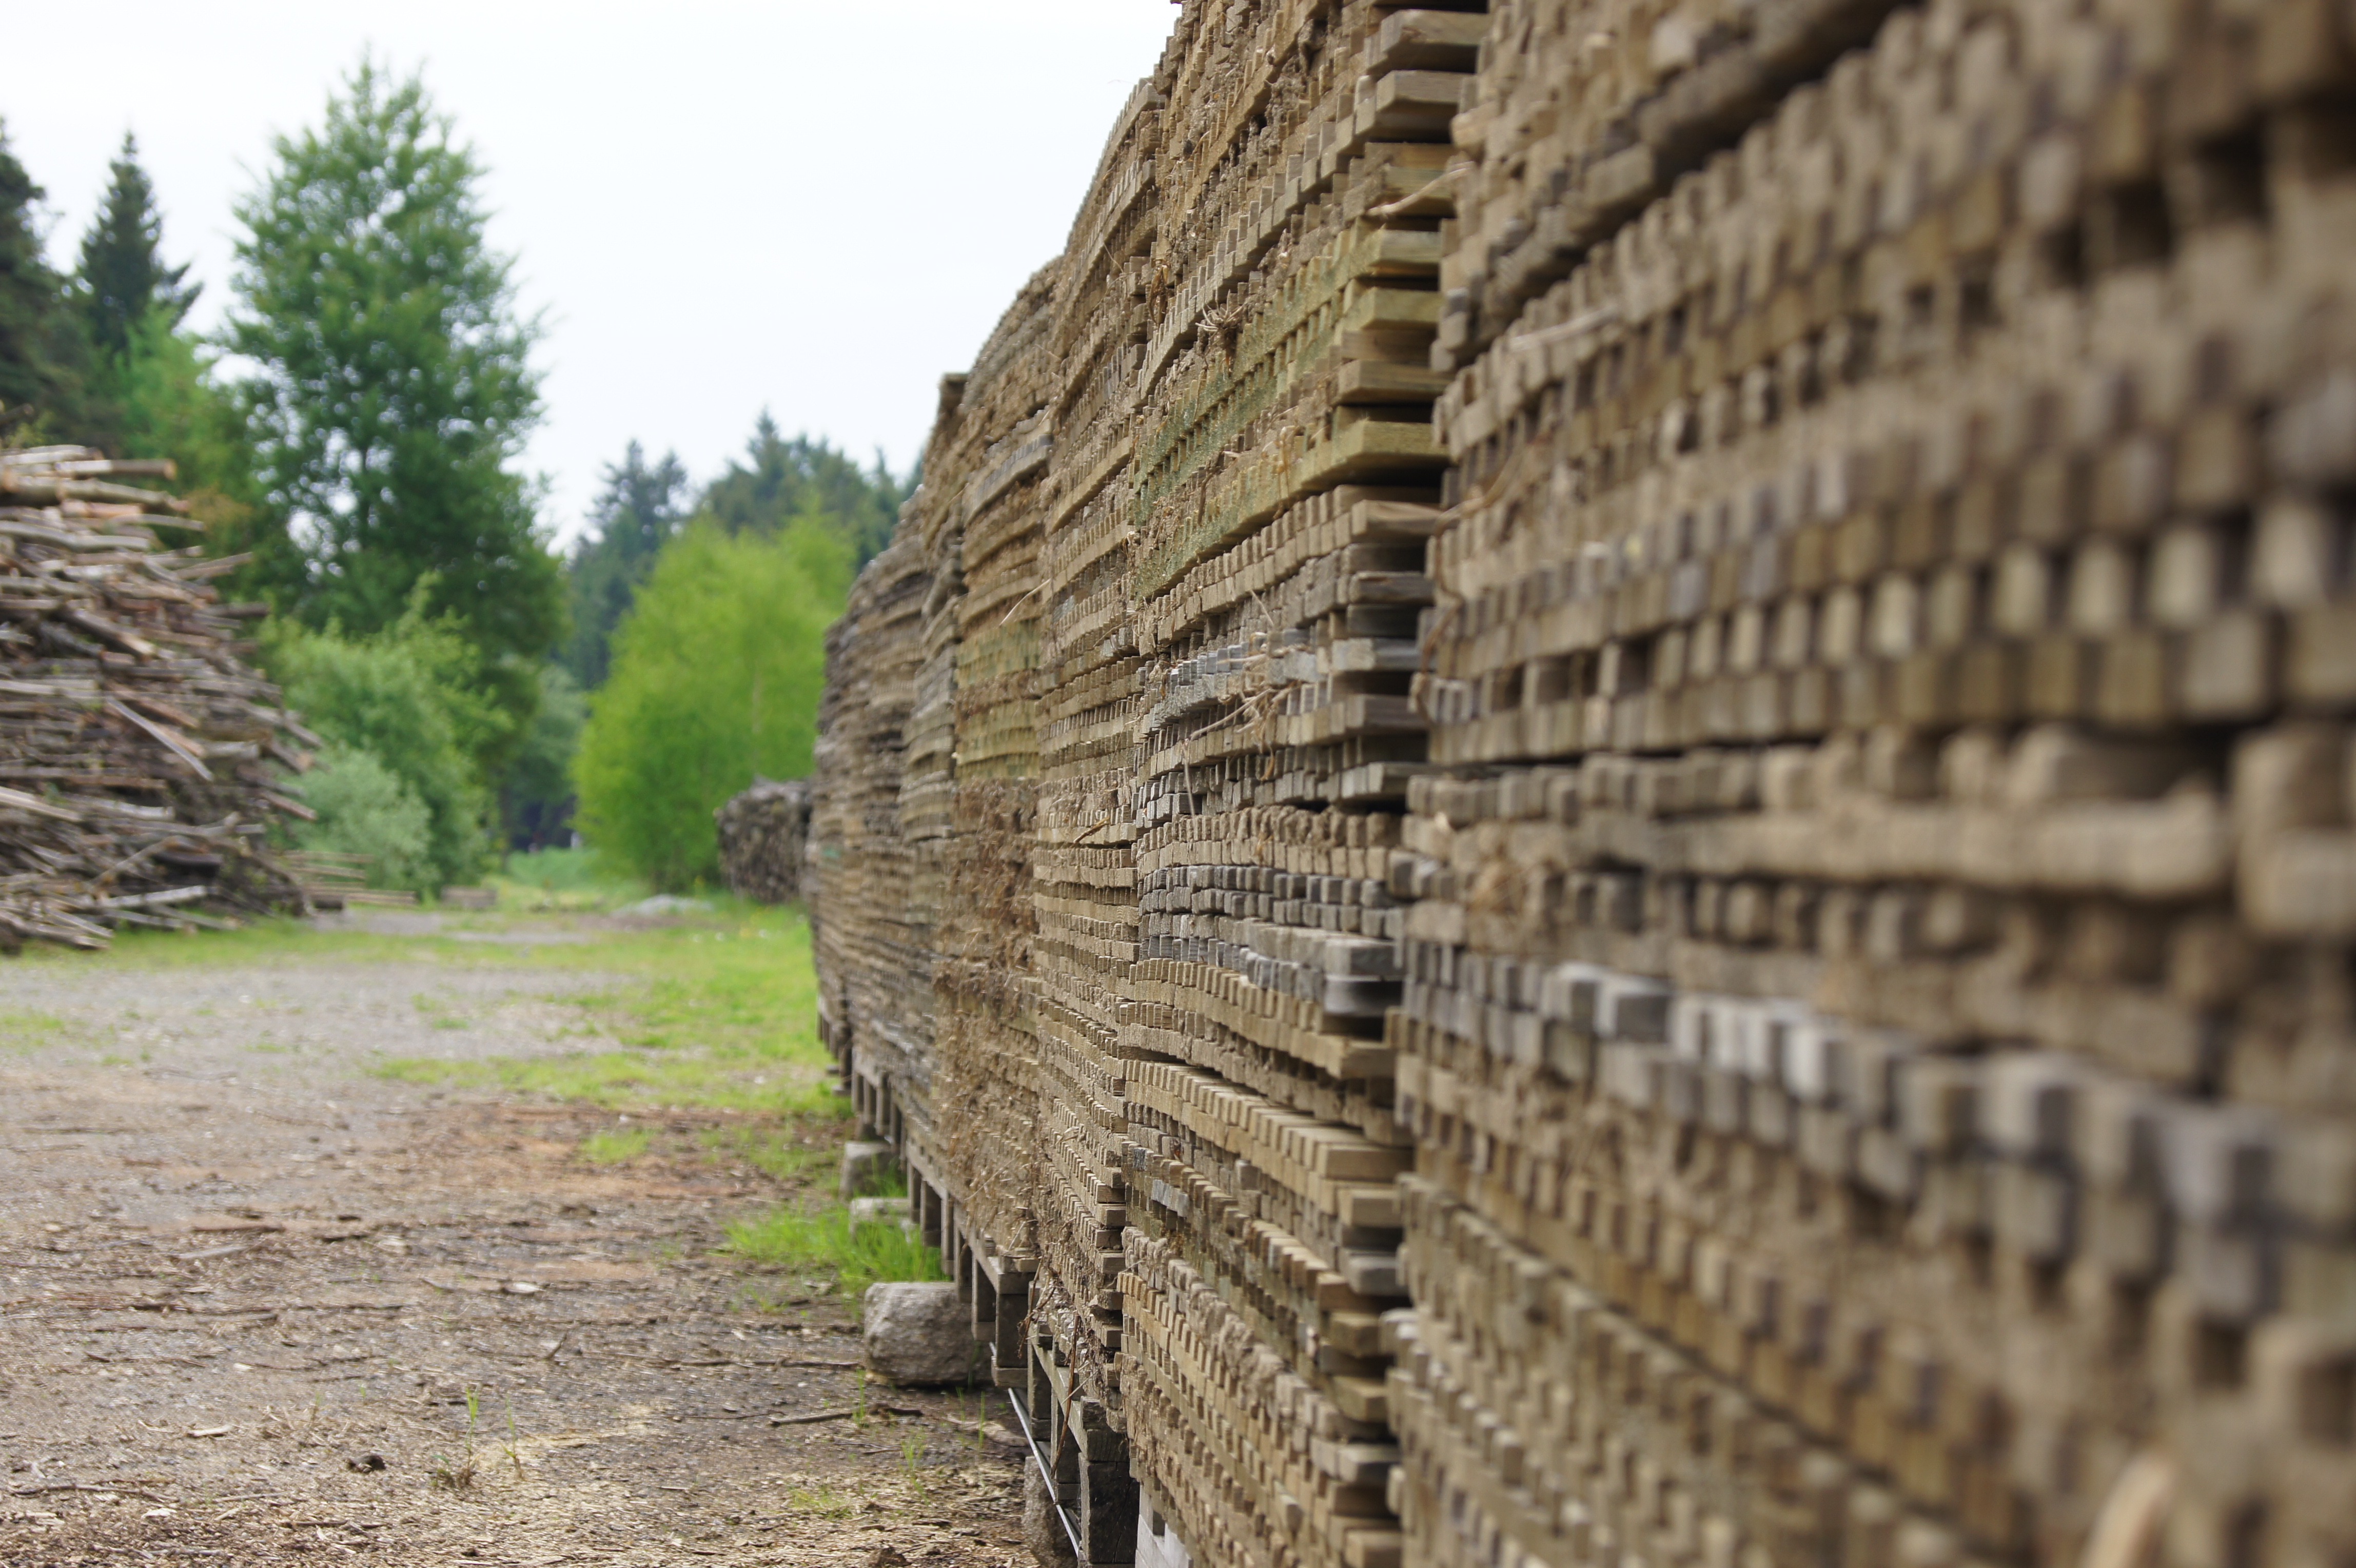
tree, rock, wood, wall, soil, stack, brick, ruins, boards, pile of wood, ancient history